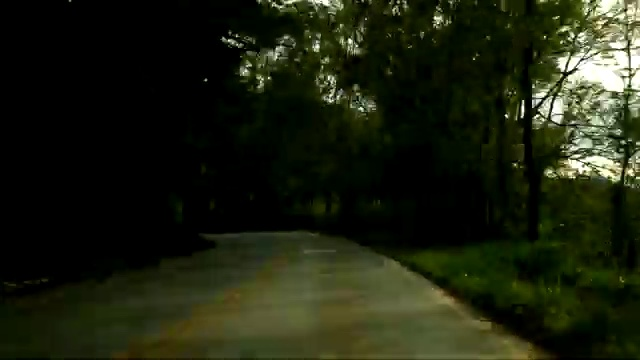
Fire: no
Smoke: no